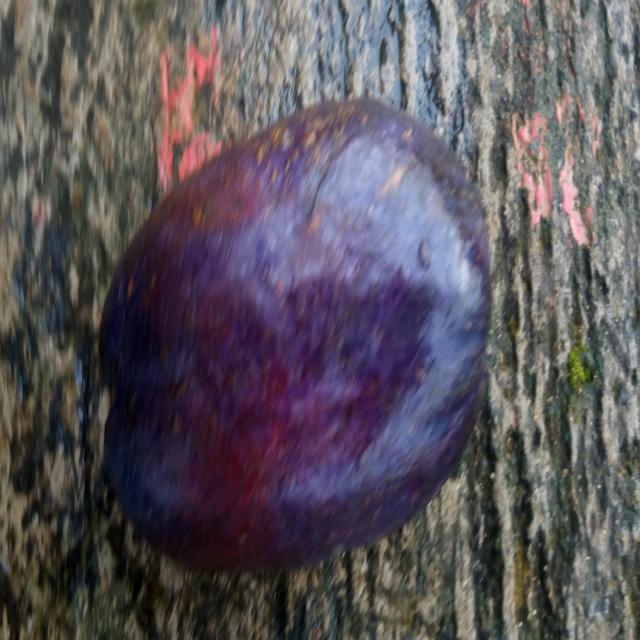
Plum grade: unaffected